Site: brandenburg
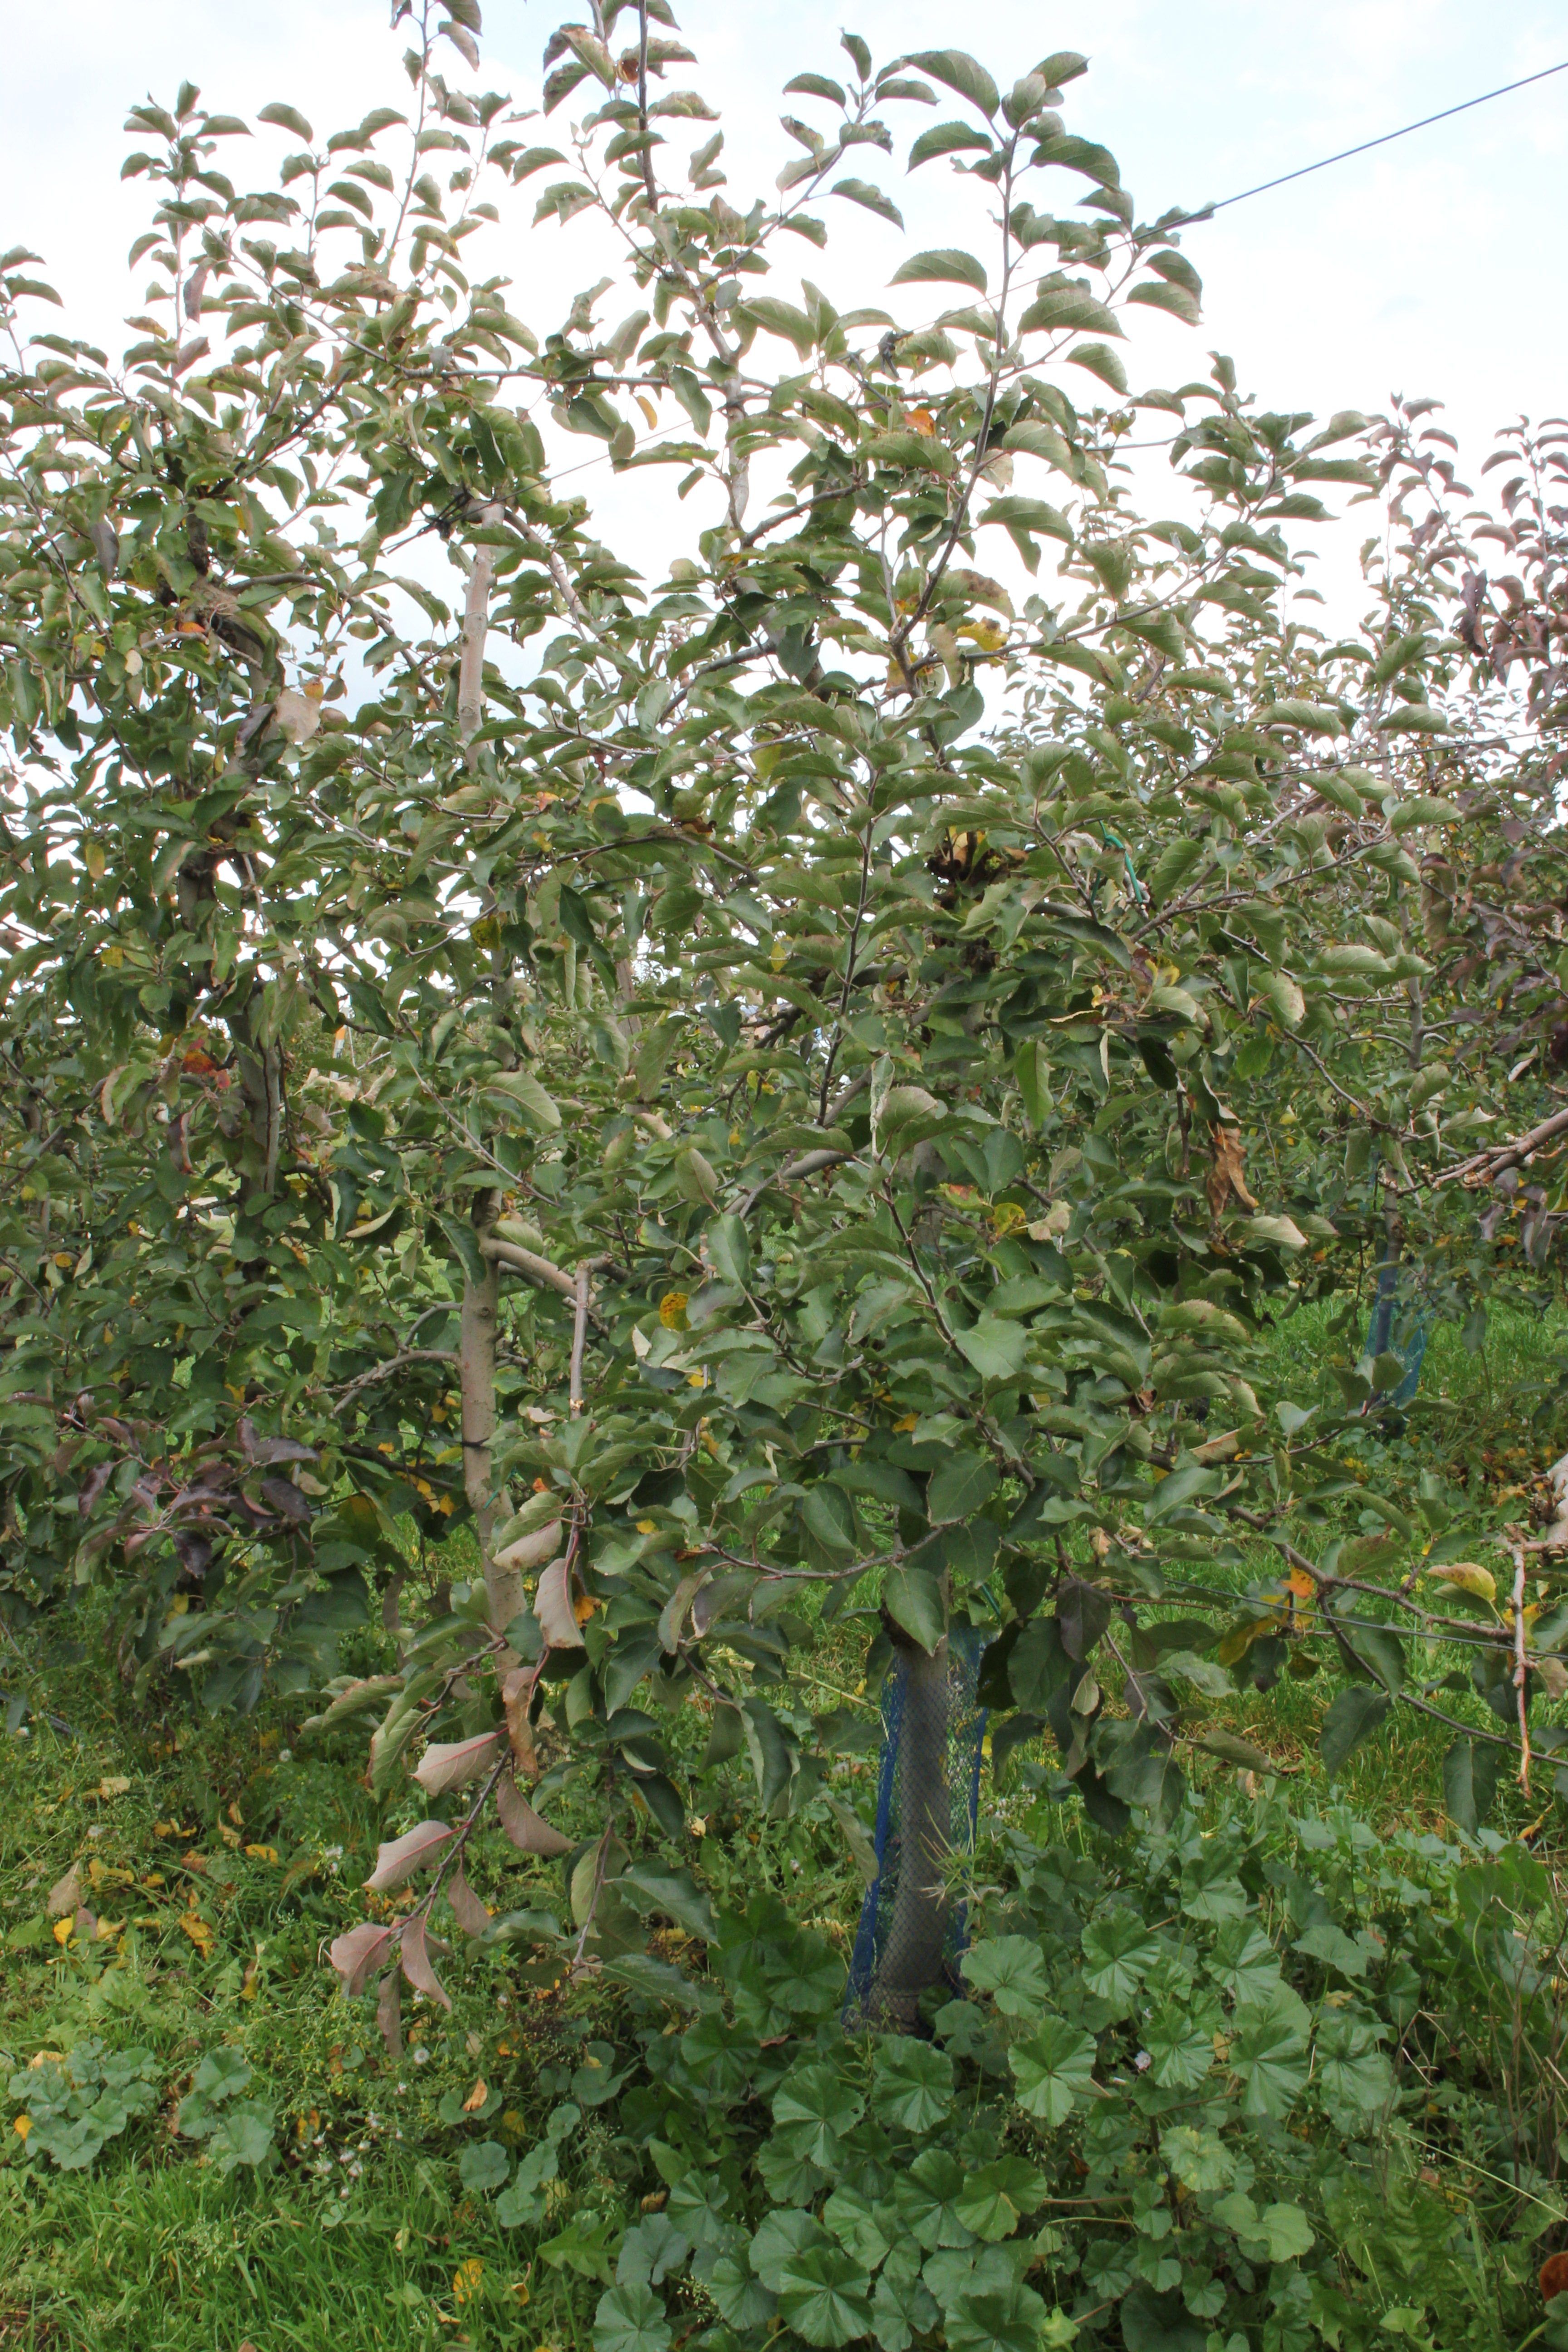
Growth stage (BBCH 91): Senescence, beginning of dormancy